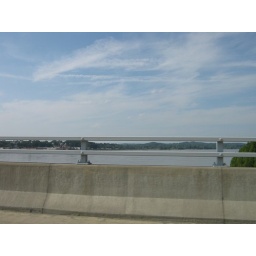
Zippy is such a low-flying car that I could barely see the river over the guardrail!